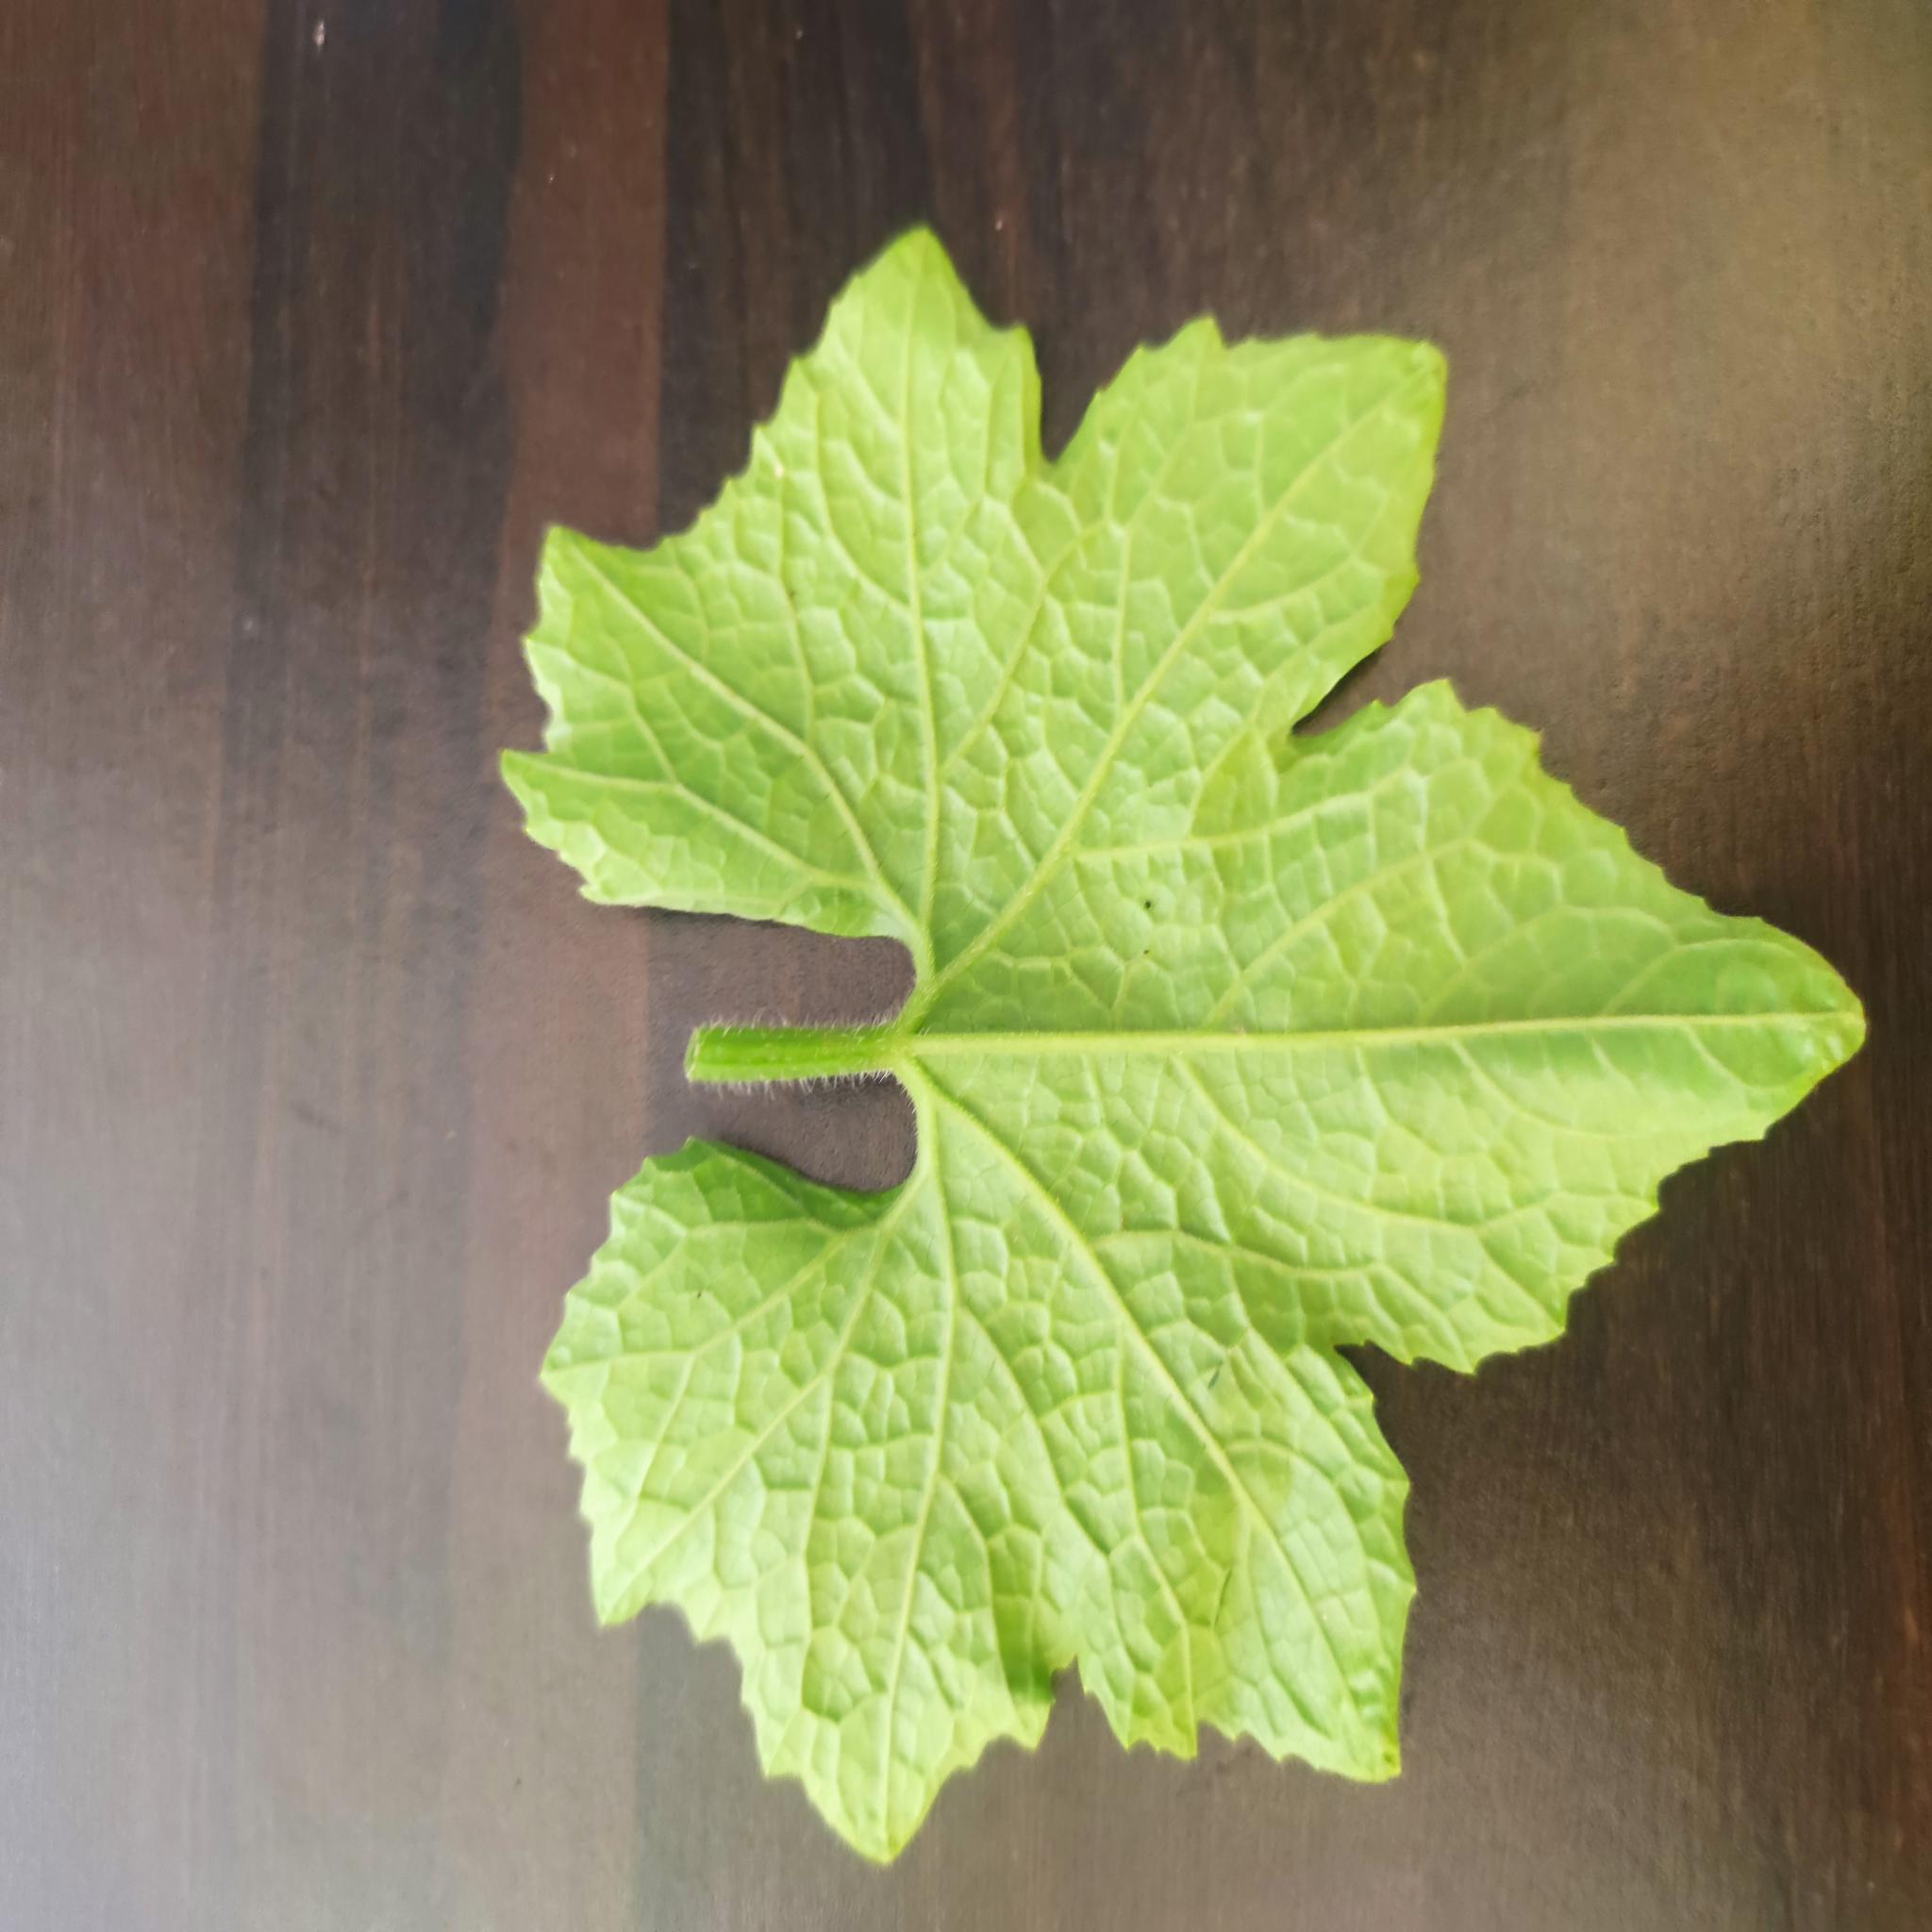
Label: Healthy